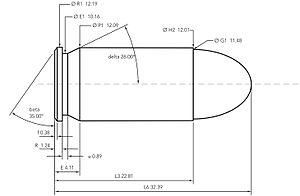
Le .45 ACP ou .45 Auto, ou encore 11,43, est un calibre de cartouche développé par John Browning en 1904 pour son prototype de pistolet semi-automatique .45, qui donnera naissance au Colt M1911 en 1911.